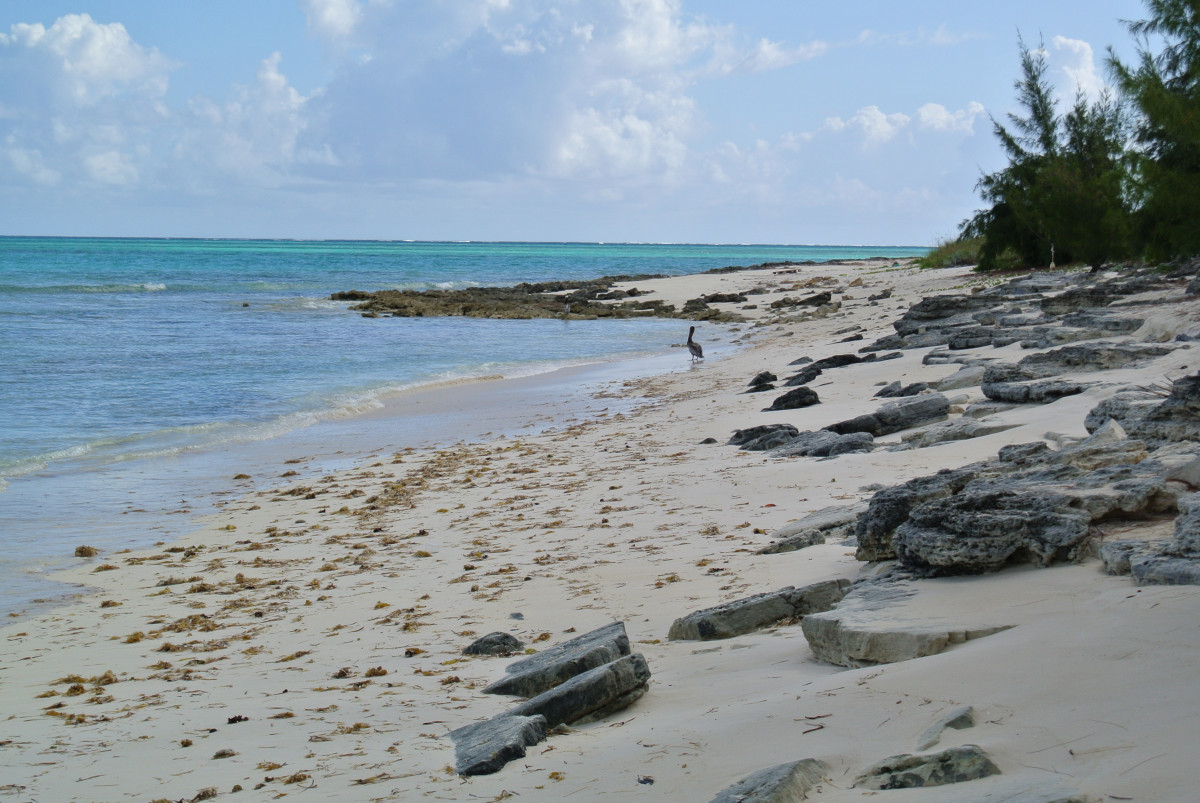
Tags: sea, coast, sand, rock, ocean, shore, vacation, cove, bay, body of water